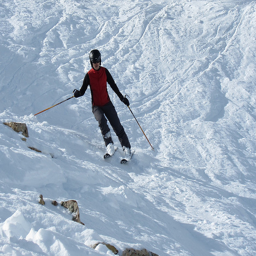
A male skier in a red vest on a snowy slope.
A skier maneuvers over the snow in an area dotted with protruding rocks.
A skier coming down the side of the mountain
A picture of someone snow skiing down a hill.
A man riding skis down a snow covered skis slope.